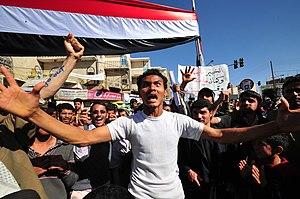
Le hip-hop yéménite, ou rap yéménite, désigne la scène et la culture du hip-hop ayant émergé au Yémen. Ce genre musical s'inspire du hip-hop américain, mêlé à des éléments de musique traditionnelle yéménite.